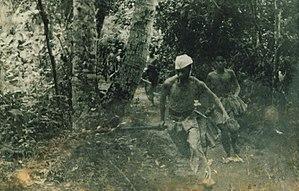
La révolution nationale indonésienne, ou guerre d'indépendance indonésienne, est un conflit armé et une lutte diplomatique entre l'Indonésie et les Pays-Bas, ainsi qu'une révolution sociale. Elle s'est déroulée de 1945 à 1949, entre la déclaration d'indépendance de l'Indonésie et la reconnaissance de l'Indonésie en tant qu'État indépendant par les Pays-Bas, 27 décembre 1949. Les Indonésiens appellent ces quatre ans de conflit armé « Revolusi ».